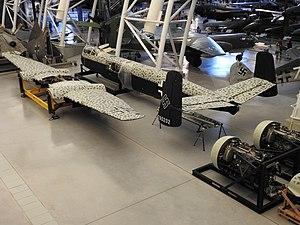
La Nachtjagd est une branche de la Luftwaffe chargée plus spécifiquement de la chasse de nuit dans la défense du Reich notamment contre les bombardiers du Royal Air Force Bomber Command conduisant les attaques de bombardement stratégique durant la Seconde Guerre mondiale. Elle ne doit pas être assimilée ou confondue avec les Nachtschlachtgruppen, unités chargées du bombardement et harcèlement nocturne.